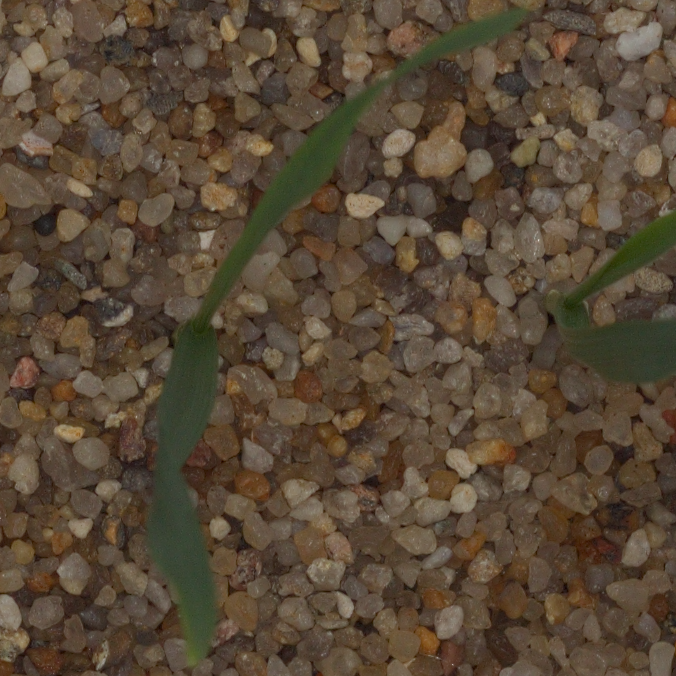
Label: common_wheat